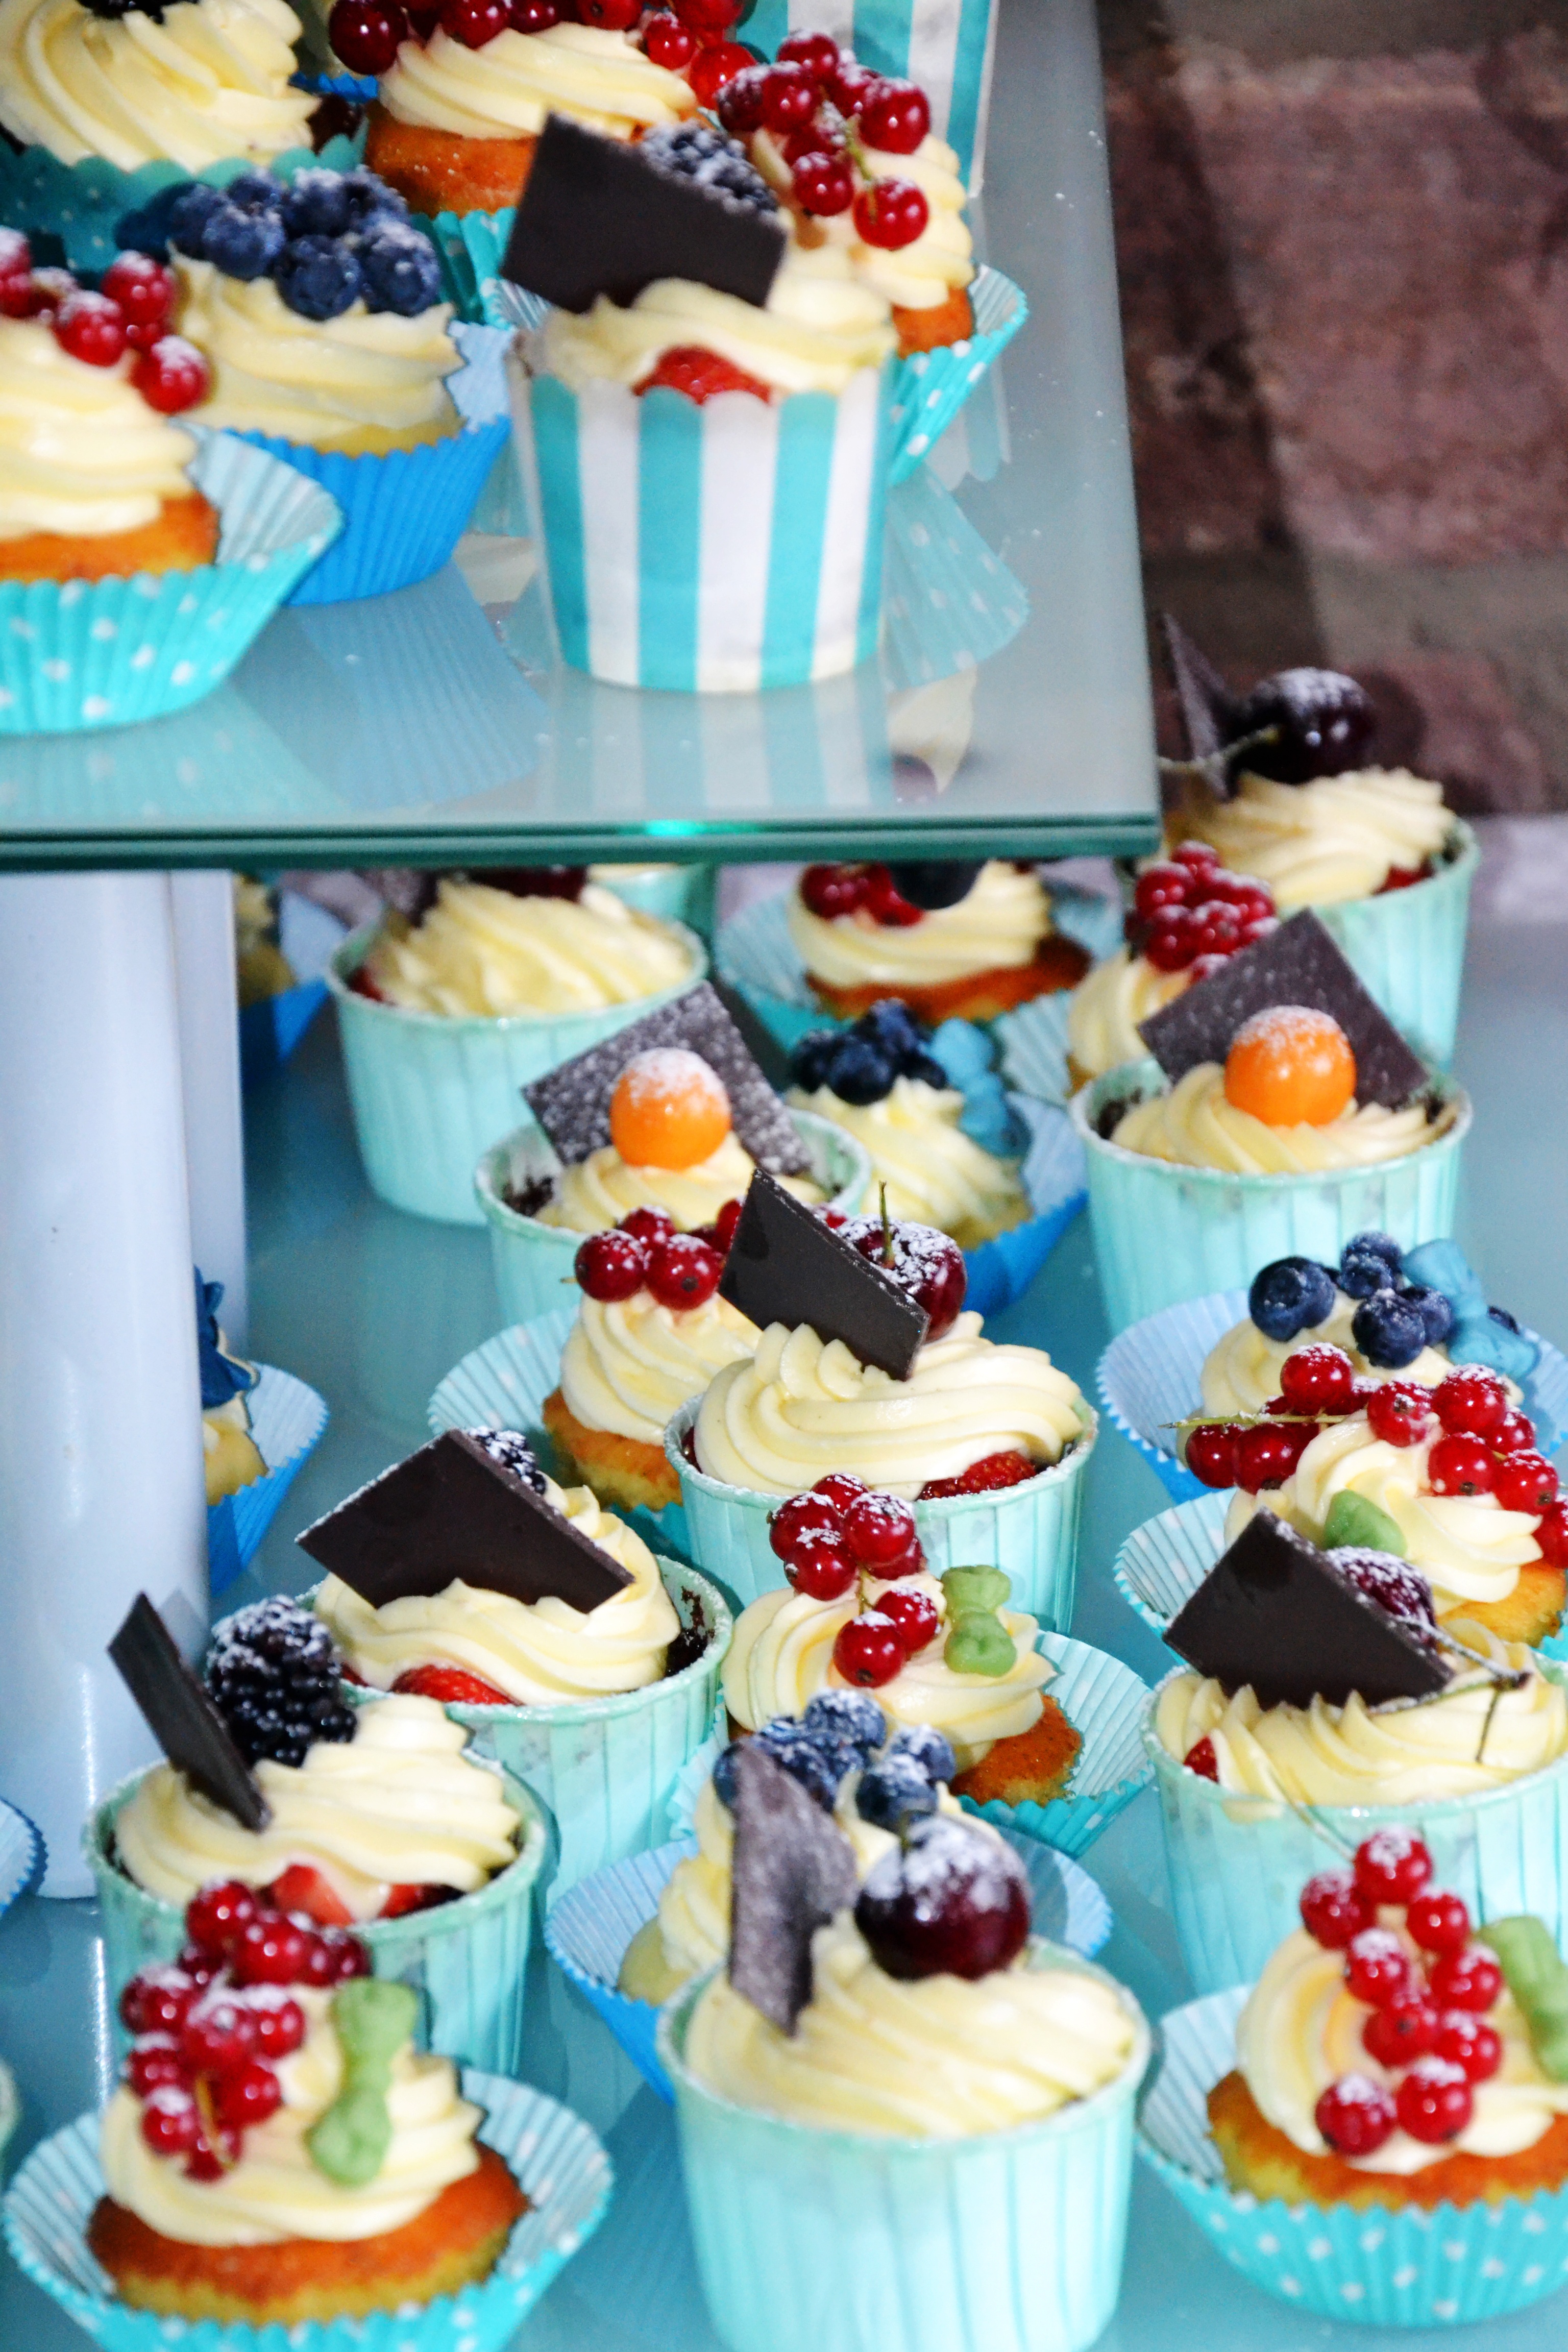
fruit, food, cupcake, dessert, cake, pastry, birthday cake, icing, buttercream, cake decorating